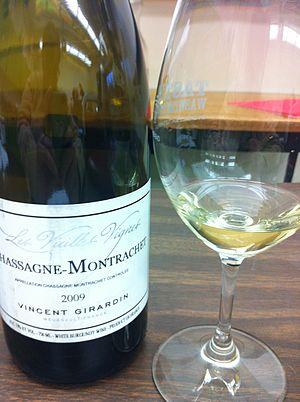
Le chassagne-montrachet est un vin français d'appellation d'origine contrôlée, produit sur une partie de la commune de Chassagne-Montrachet, dans le département de la Côte-d'Or, et une petite partie de Remigny, en Saône-et-Loire.